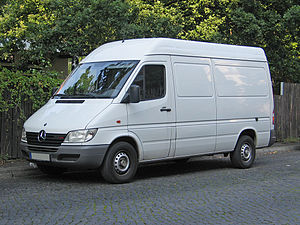
Mercedes-Benz Sprinter / Sprinter I (T1N/W901−905, 1995−2006)
Mercedes-Benz Sprinter er en serie af varebiler fra bilfabrikanten Mercedes-Benz. Modellen afløste Mercedes-Benz T1 i februar 1995. I 2006 kom anden generation af Sprinter, som er næsten identisk med Volkswagen Crafter, på markedet. I Nordamerika sælges Sprinter også som Freightliner og i perioder også som Dodge.